Rebecca Pavan

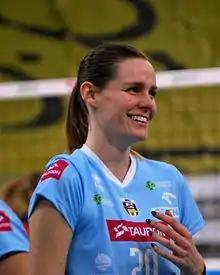

Rebecca Ann Pavan (born ) is a Canadian retired female volleyball player. She was a member of the Canada women's national volleyball team and played for MKS Dąbrowa Górnicza in 2016. She was part of the Canadian national team at the 2014 FIVB Volleyball Women's World Championship in Italy. Pavan played collegiate volleyball at the University of Kentucky. Her older sister is fellow volleyball player Sarah Pavan.